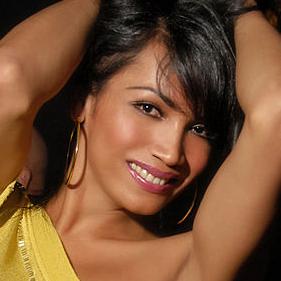
Age: 25